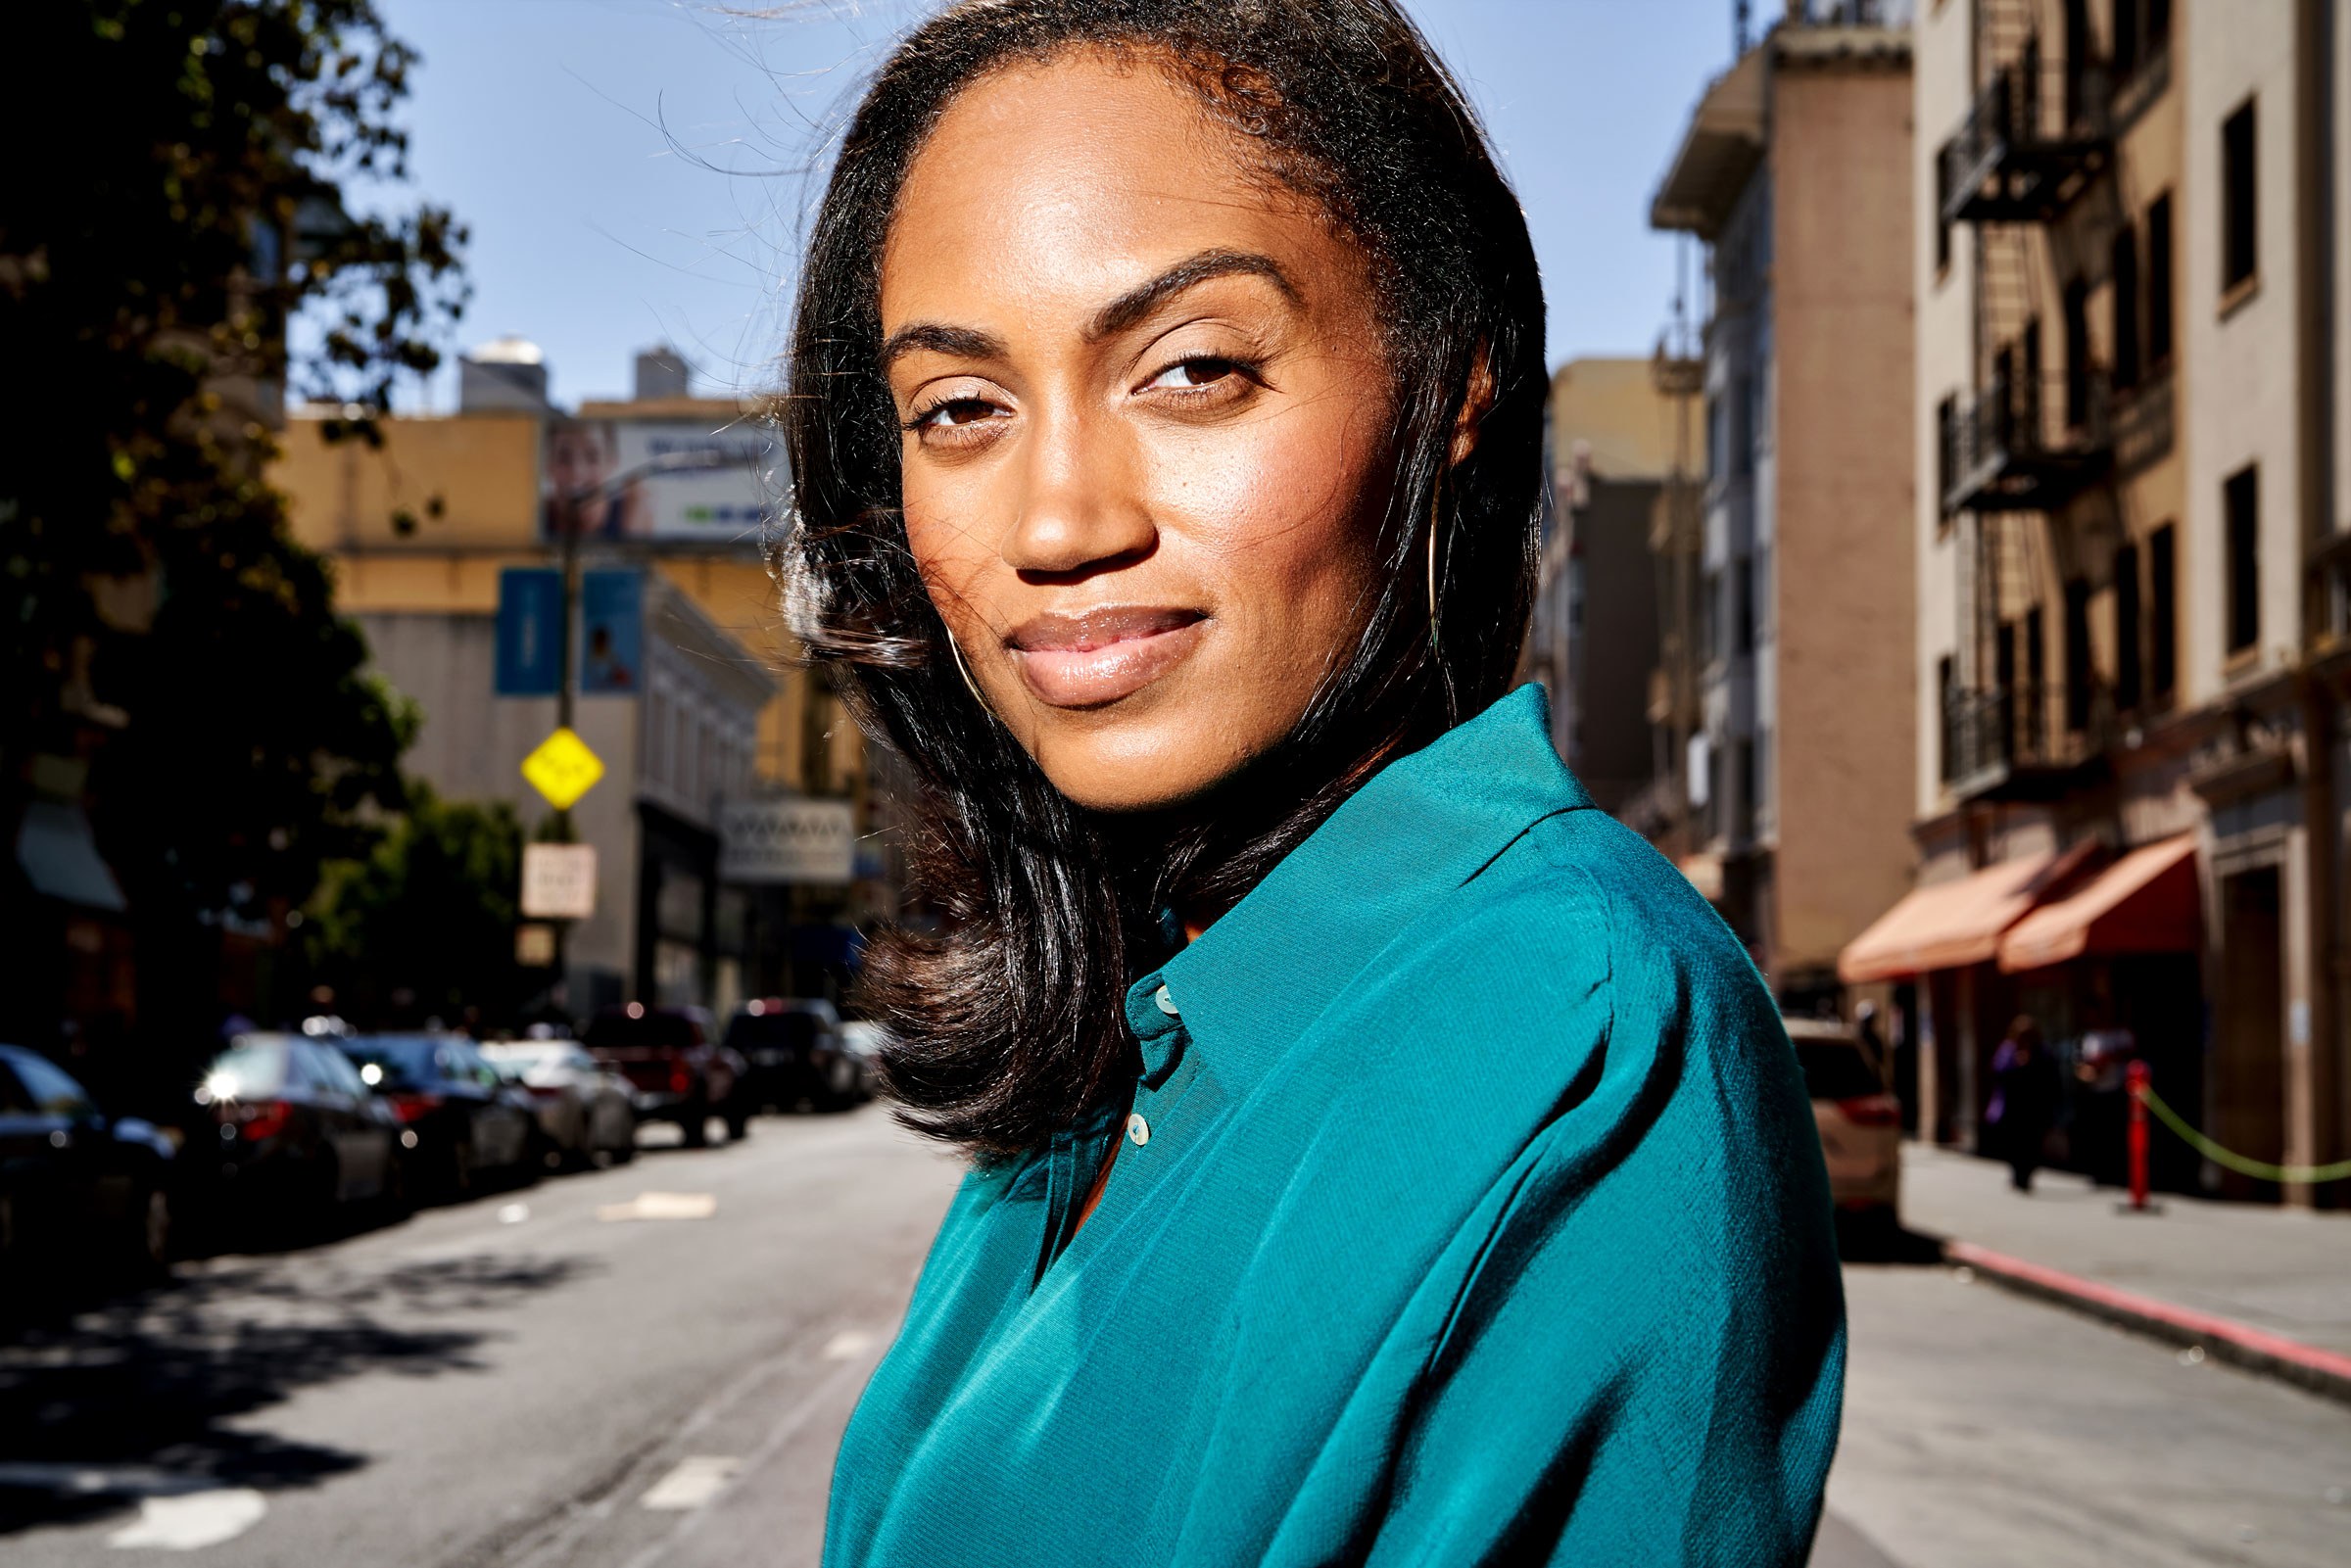
Gender: women